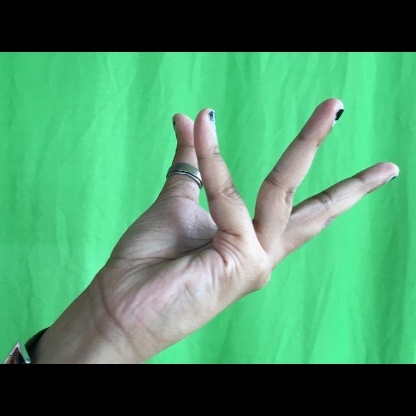
Mudra: Alapadmam